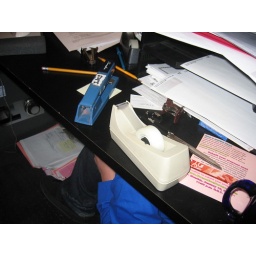
Hiding under My desk after a bare foot attack.